High-floor

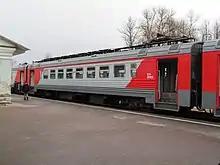
High floor train in Russia

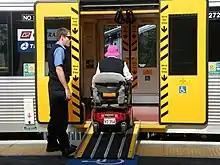
High floor train with ramp in Brisbane

A rail vehicle of conventional or high-floor design usually has a flat floor ranging between above the top of the railhead (ATOR). To enhance accessibility and optimize dwell times, railway platform heights at stations are sometimes standardised to allow level boarding for commuters on high platforms. According to one definition, level boarding means the gap between the platform and the floor of the track varies by no more than horizontally and vertically. Level boarding is also known as stepless entry since passengers do not have to negotiate a staircase to board the passenger car.